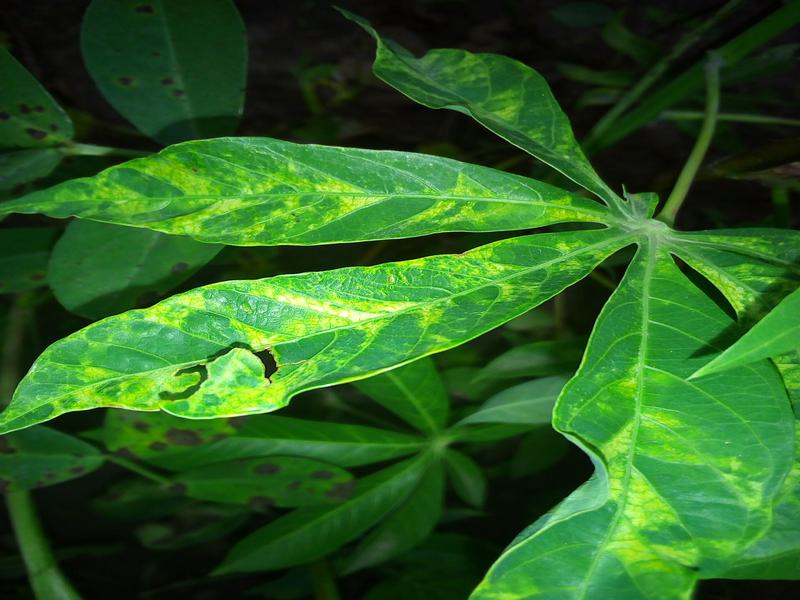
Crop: cassava
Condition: mosaic_disease